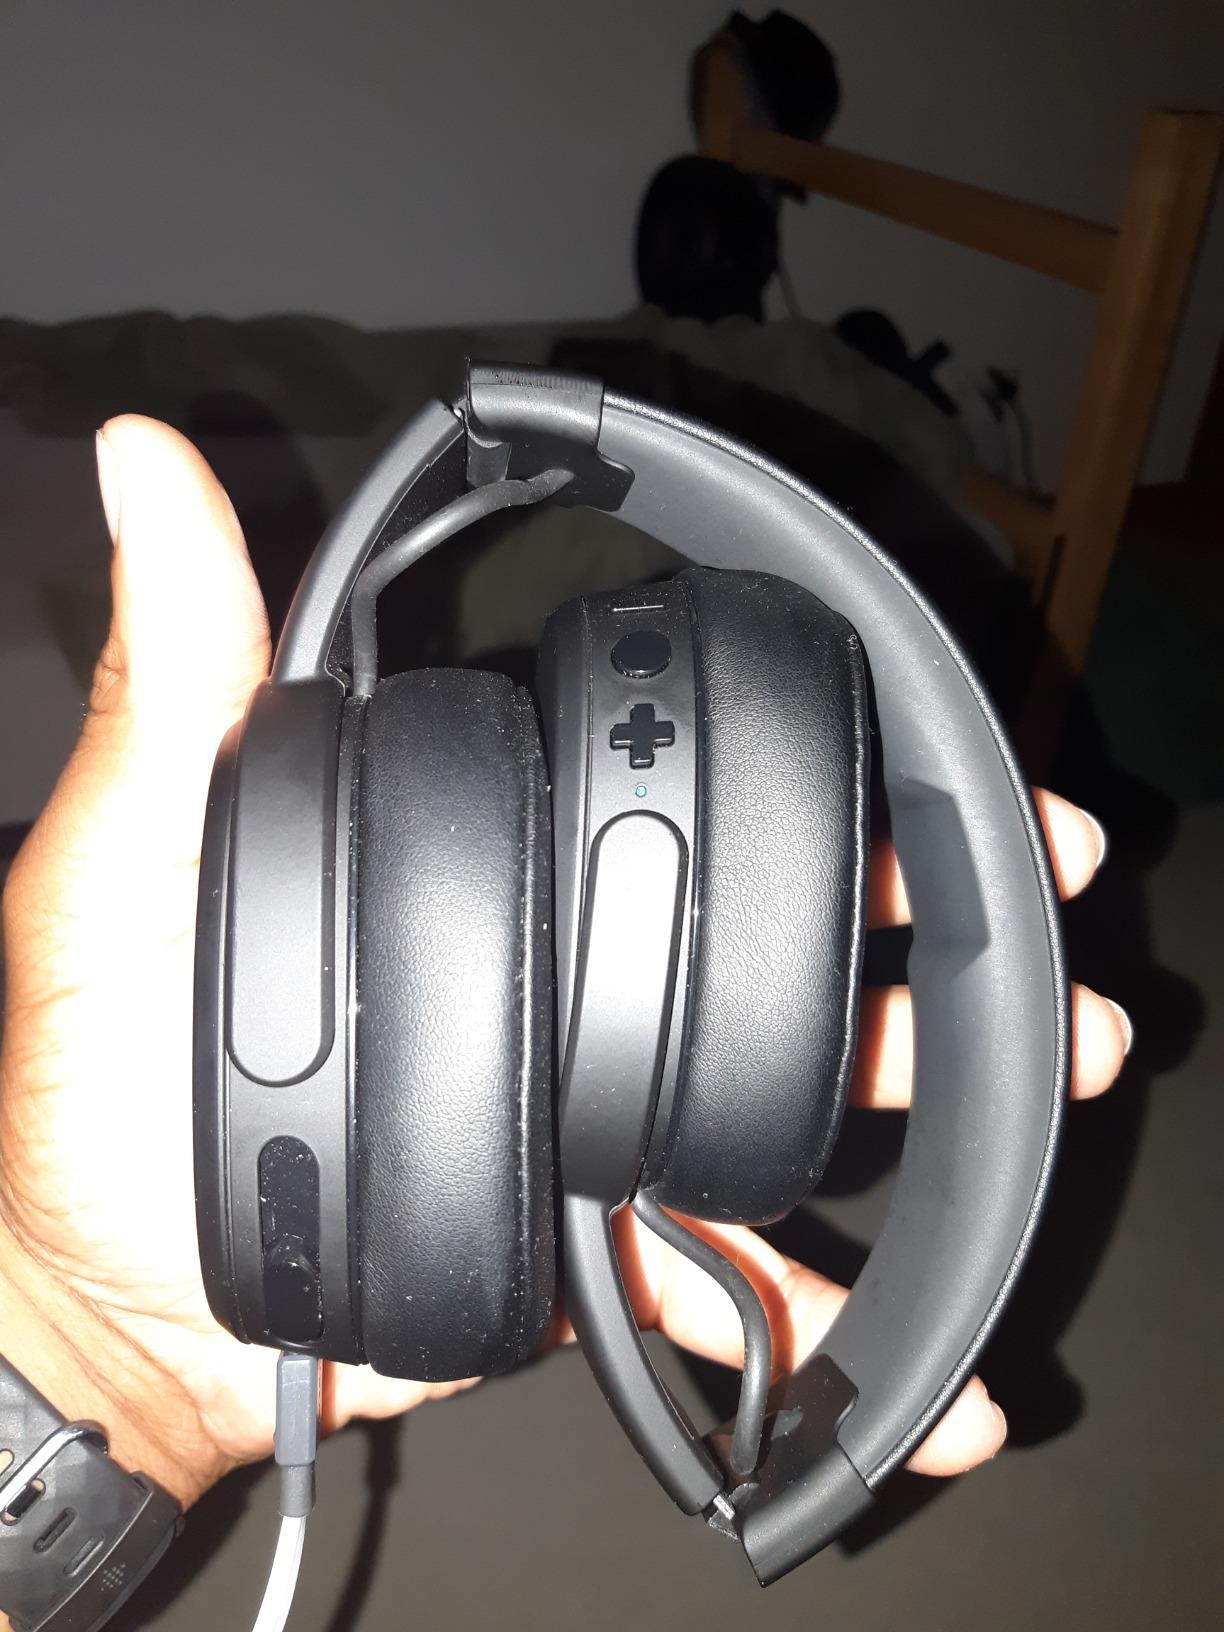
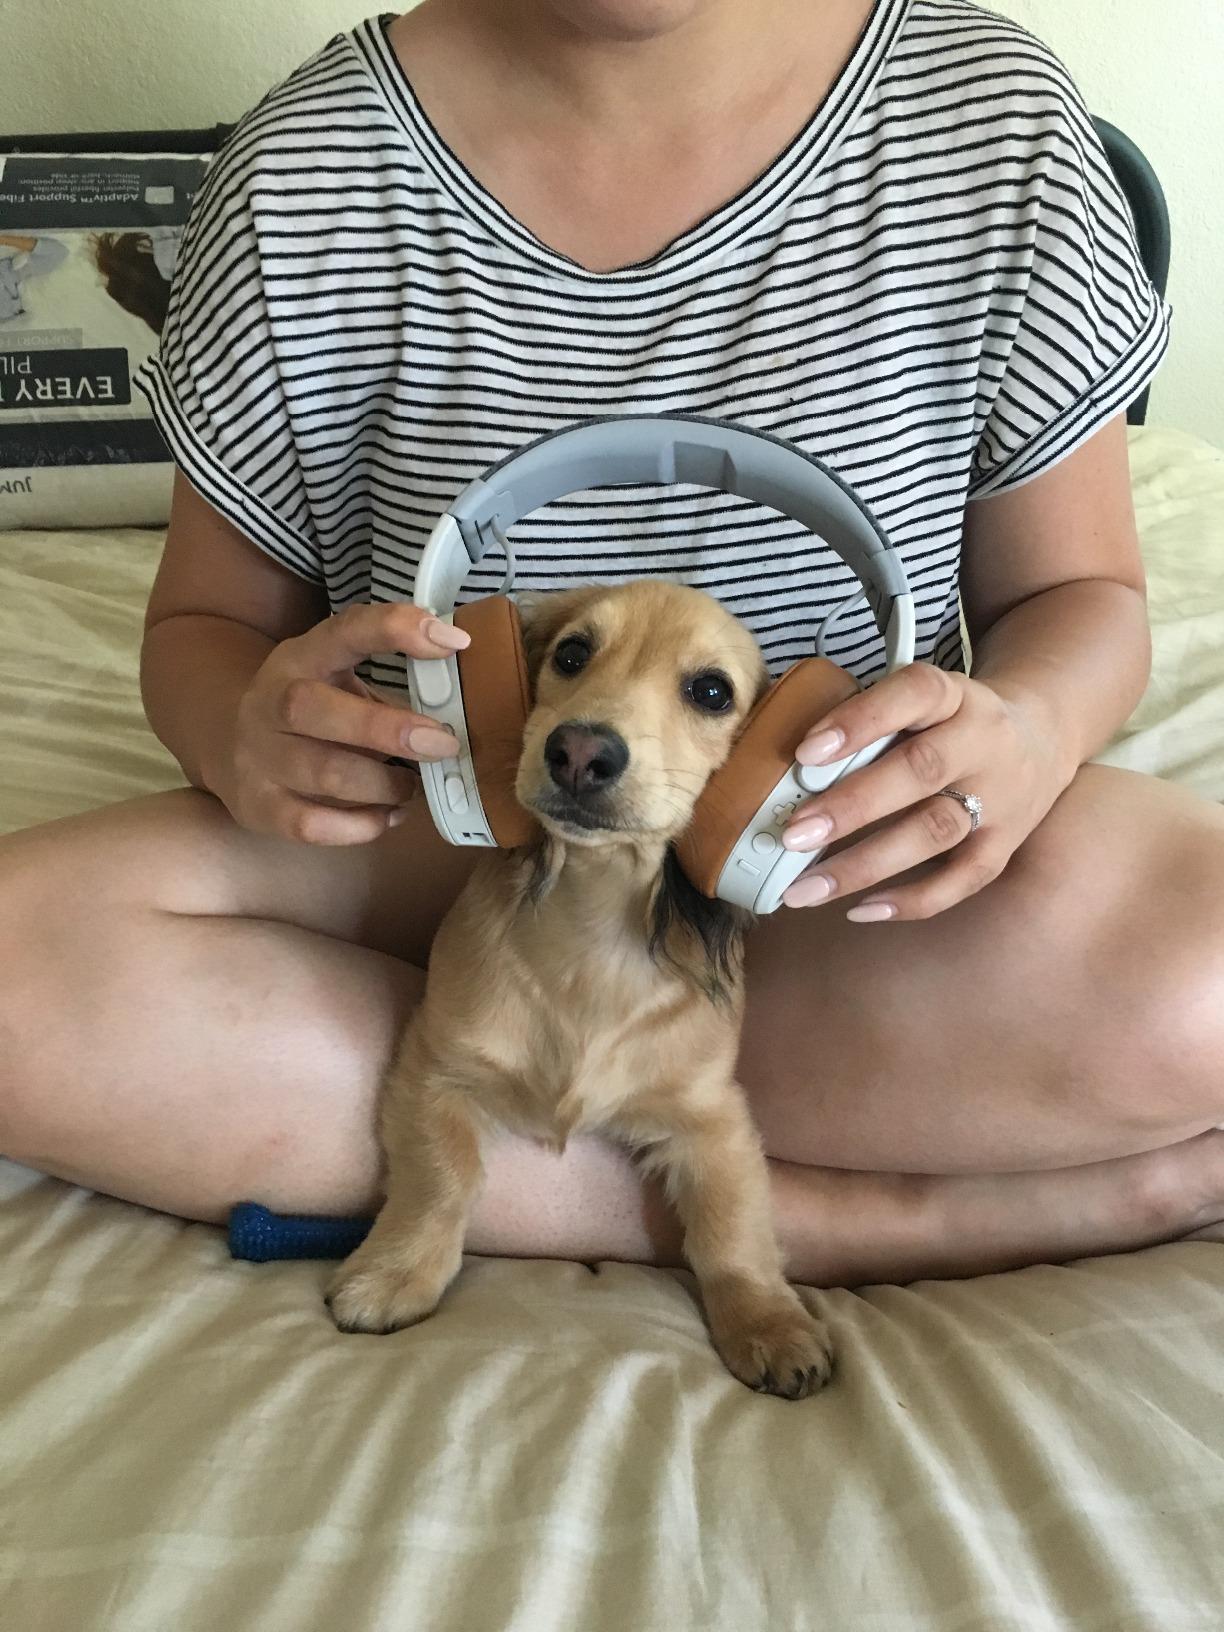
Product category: headphones
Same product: no